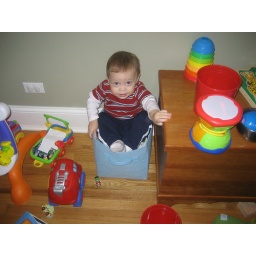
Maybe sitting in my book box was not a good idea.